Robert Alfred Humble

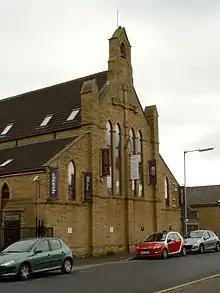
St Mark, Huddersfield where he served 1897–1901

His father was Rev Emerson Humble (1837–1901), born at Stanhope. Robert Alfred's mother was Elizabeth Peart (born 1831). Emerson and Elizabeth married in Weardale in 1863. Between 1872 and 1897, Emerson was curate of Earsdon, Ryton, and Sacred Trinity Salford, and was rector of St Stephen Hulme and of Gisleham. Robert Alfred was born in Heathery Cleugh, Weardale, Durham. He married Louisa Mary Shepherd (1862–1952) in 1895. They had two children, including a daughter Elizabeth Greta, born 1900 in Huddersfield.